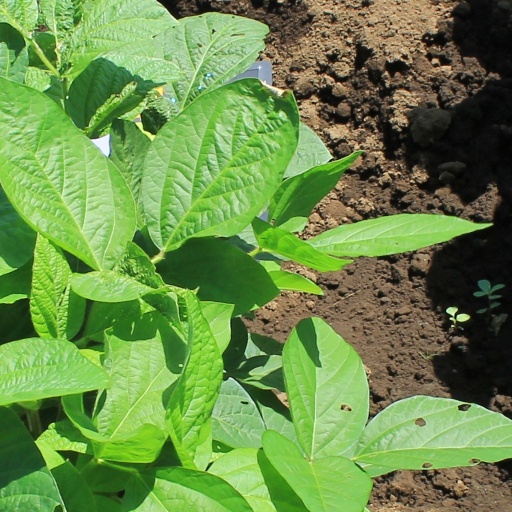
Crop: soybean